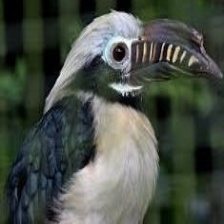
Species: VISAYAN HORNBILL
Scientific name: PENELOPIDES PANINI
ImageNet parent category: hornbill